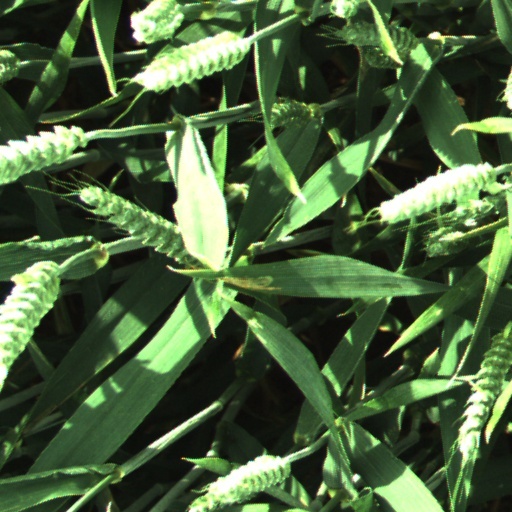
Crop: wheat